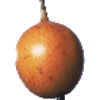
Label: granadilla